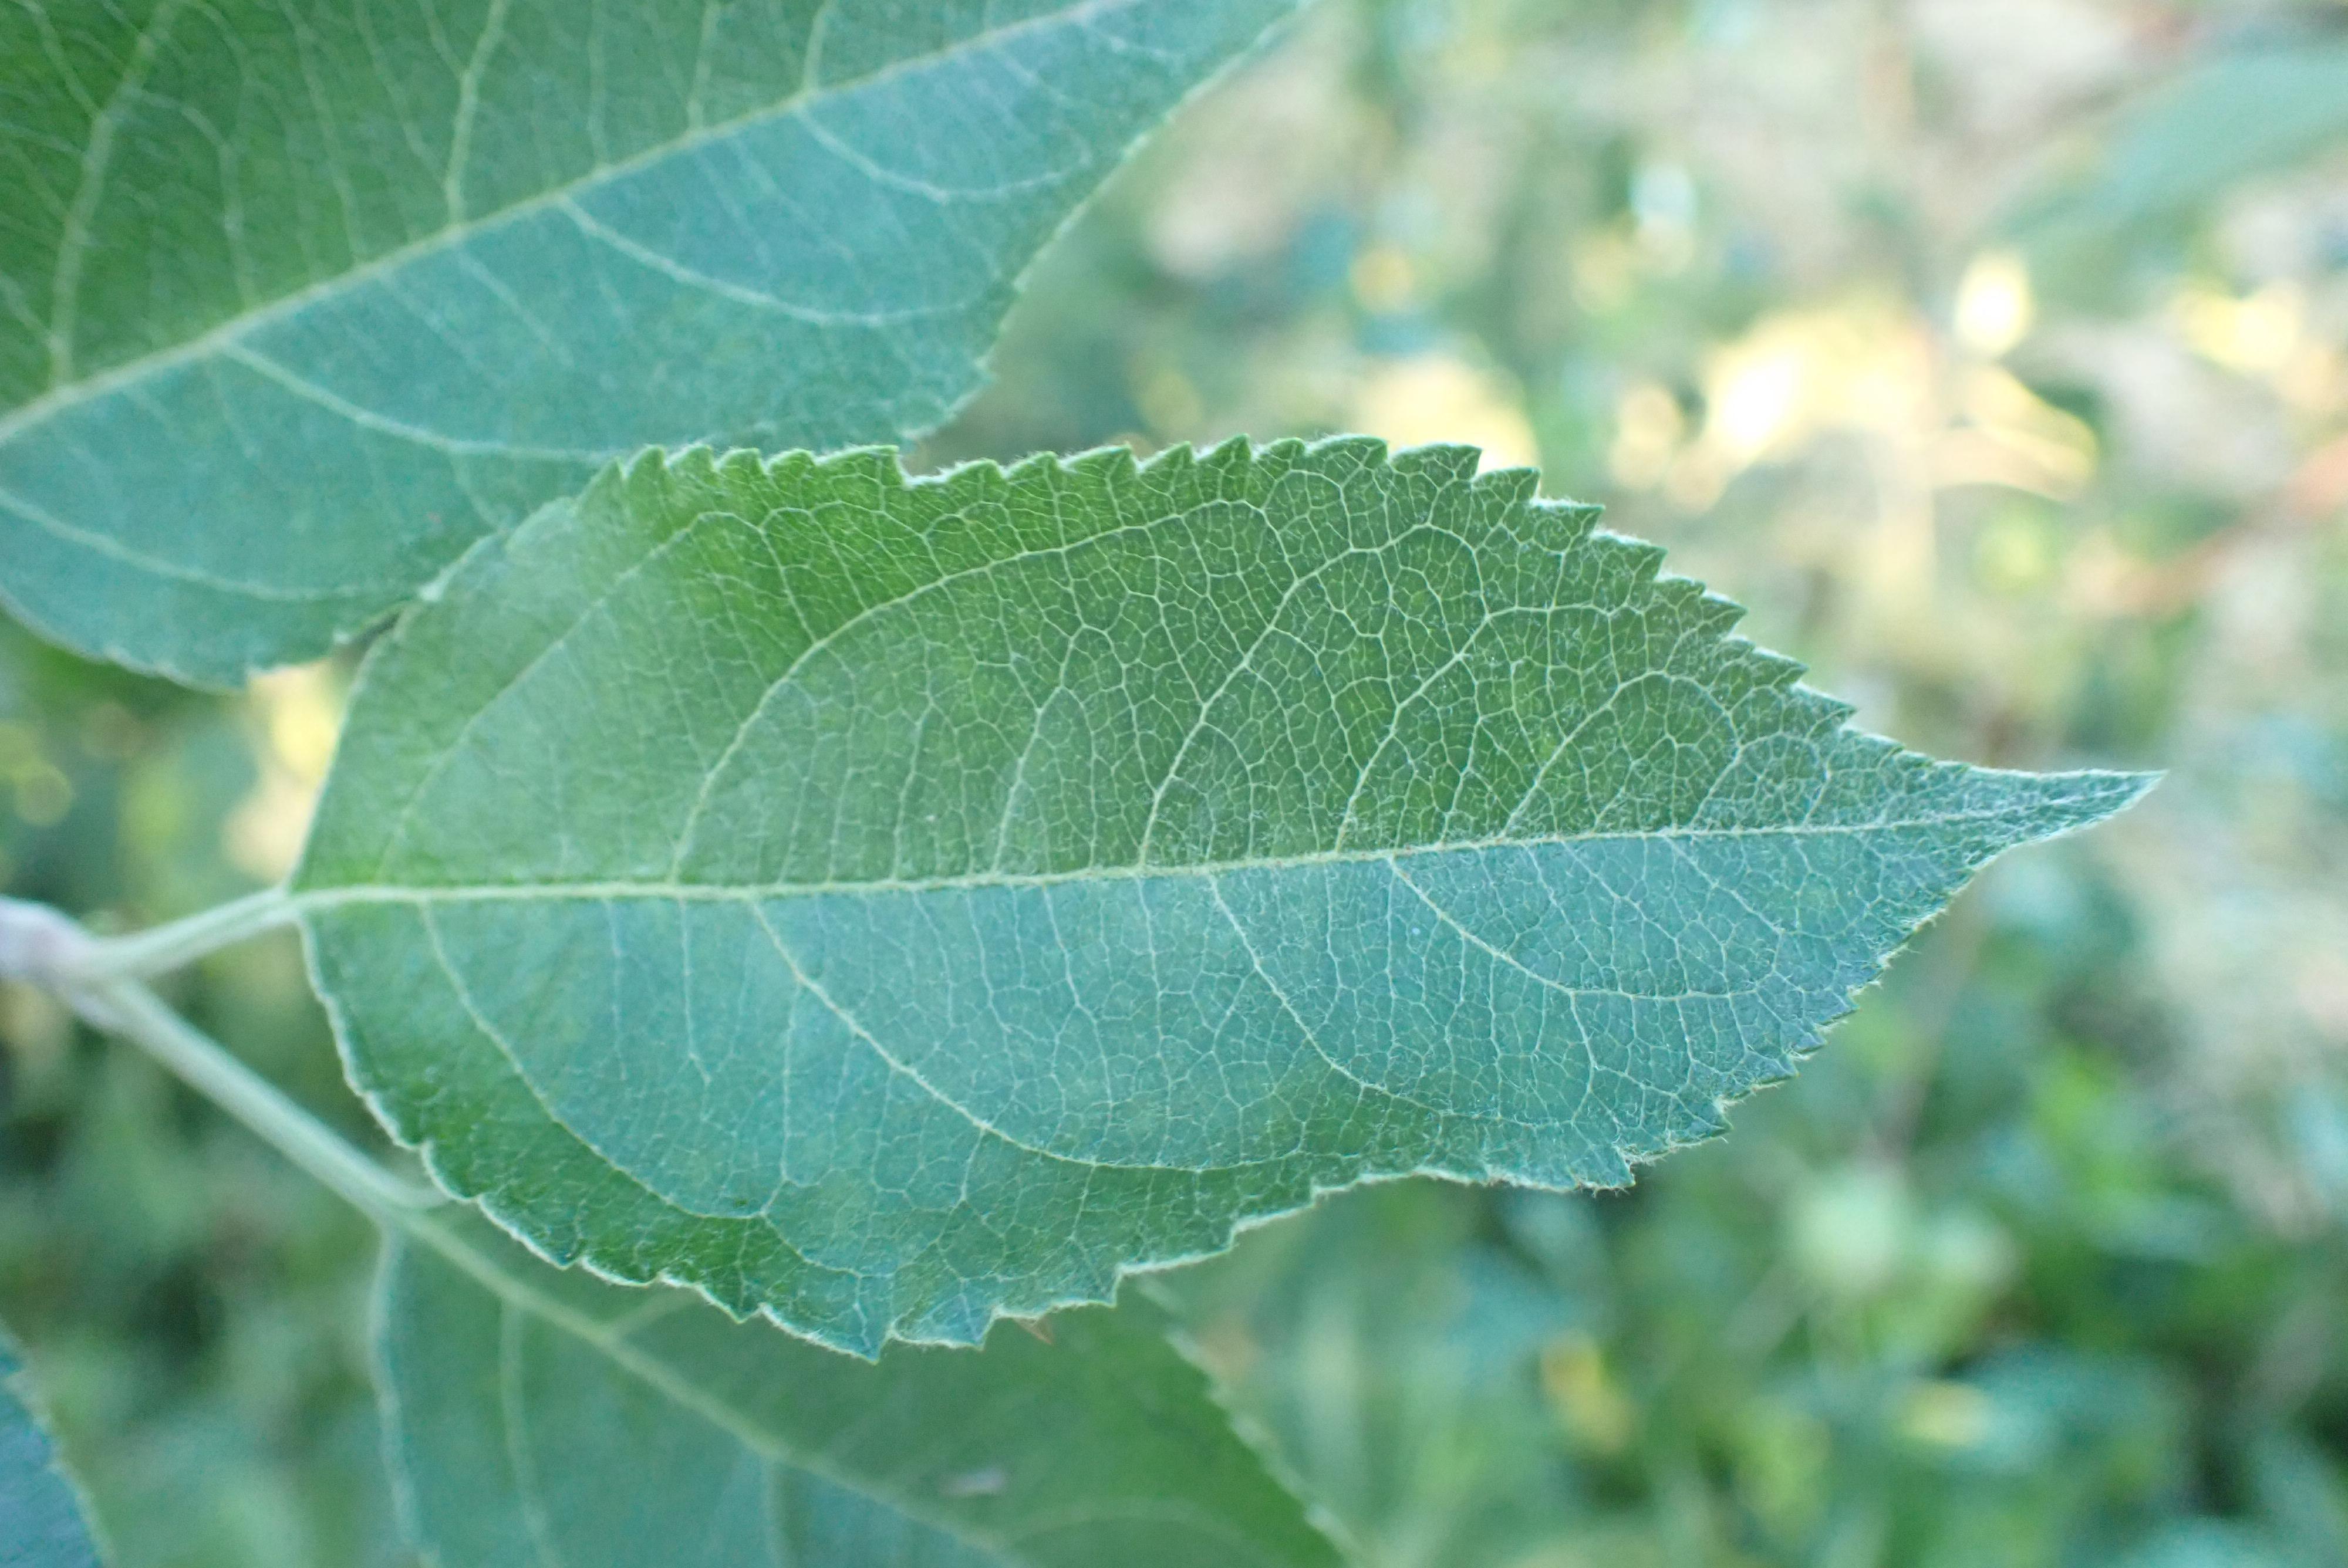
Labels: healthy